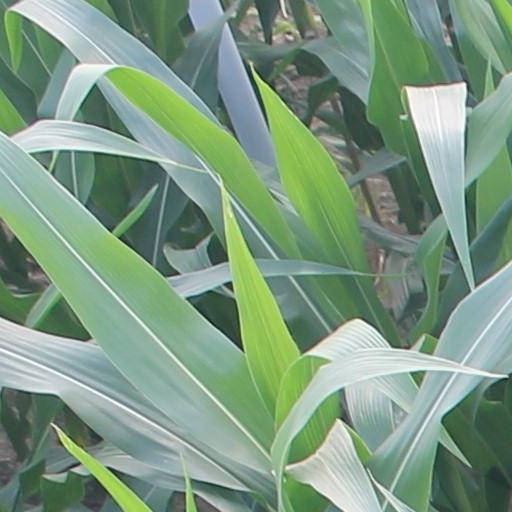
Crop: maize; corn